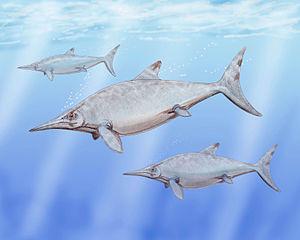
La liste suivante comprend tous les genres qui sont inclus dans l'ordre des Ichthyosauria ou dans le taxon mère Ichthyopterygia.